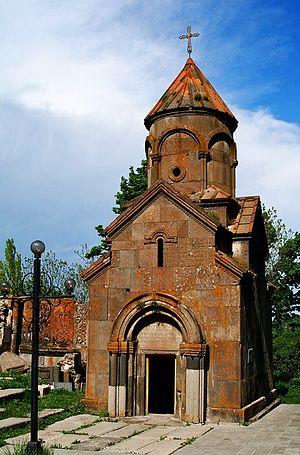
Ketcharis ou Kecharis, ou également Ketcharouk ou Ketcharouyk, est un monastère arménien situé à Tsakhkadzor, dans le marz de Kotayk, en Arménie. Cet important centre médiéval d'enseignement a été construit entre les XIᵉ et XIIIᵉ siècles par diverses familles de la noblesse arménienne. Le site se compose de trois églises, dont une dotée d'un gavit, de deux chapelles, et est complété par une quatrième église quelque peu à l'écart. Sa rénovation s'est achevée en 2001.